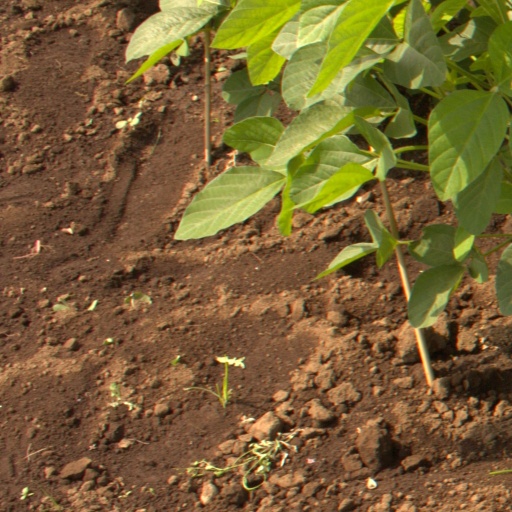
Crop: soybean